Museum and Art Gallery of the Northern Territory

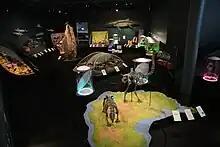
Some of the exhibits in The Museum and Art Gallery of the Northern Territory at Darwin

It was not until three years after Cyclone Tracy that in 1977 the Commonwealth Government approved construction of a new museum at Bullocky Point in the suburb of Fannie Bay. Construction commenced on the new museum in 1979 after the Northern Territory was granted self-government, and funding for the new building was confirmed.